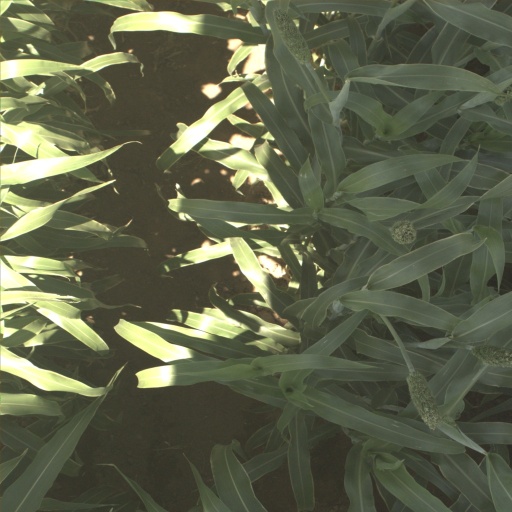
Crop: sorghum